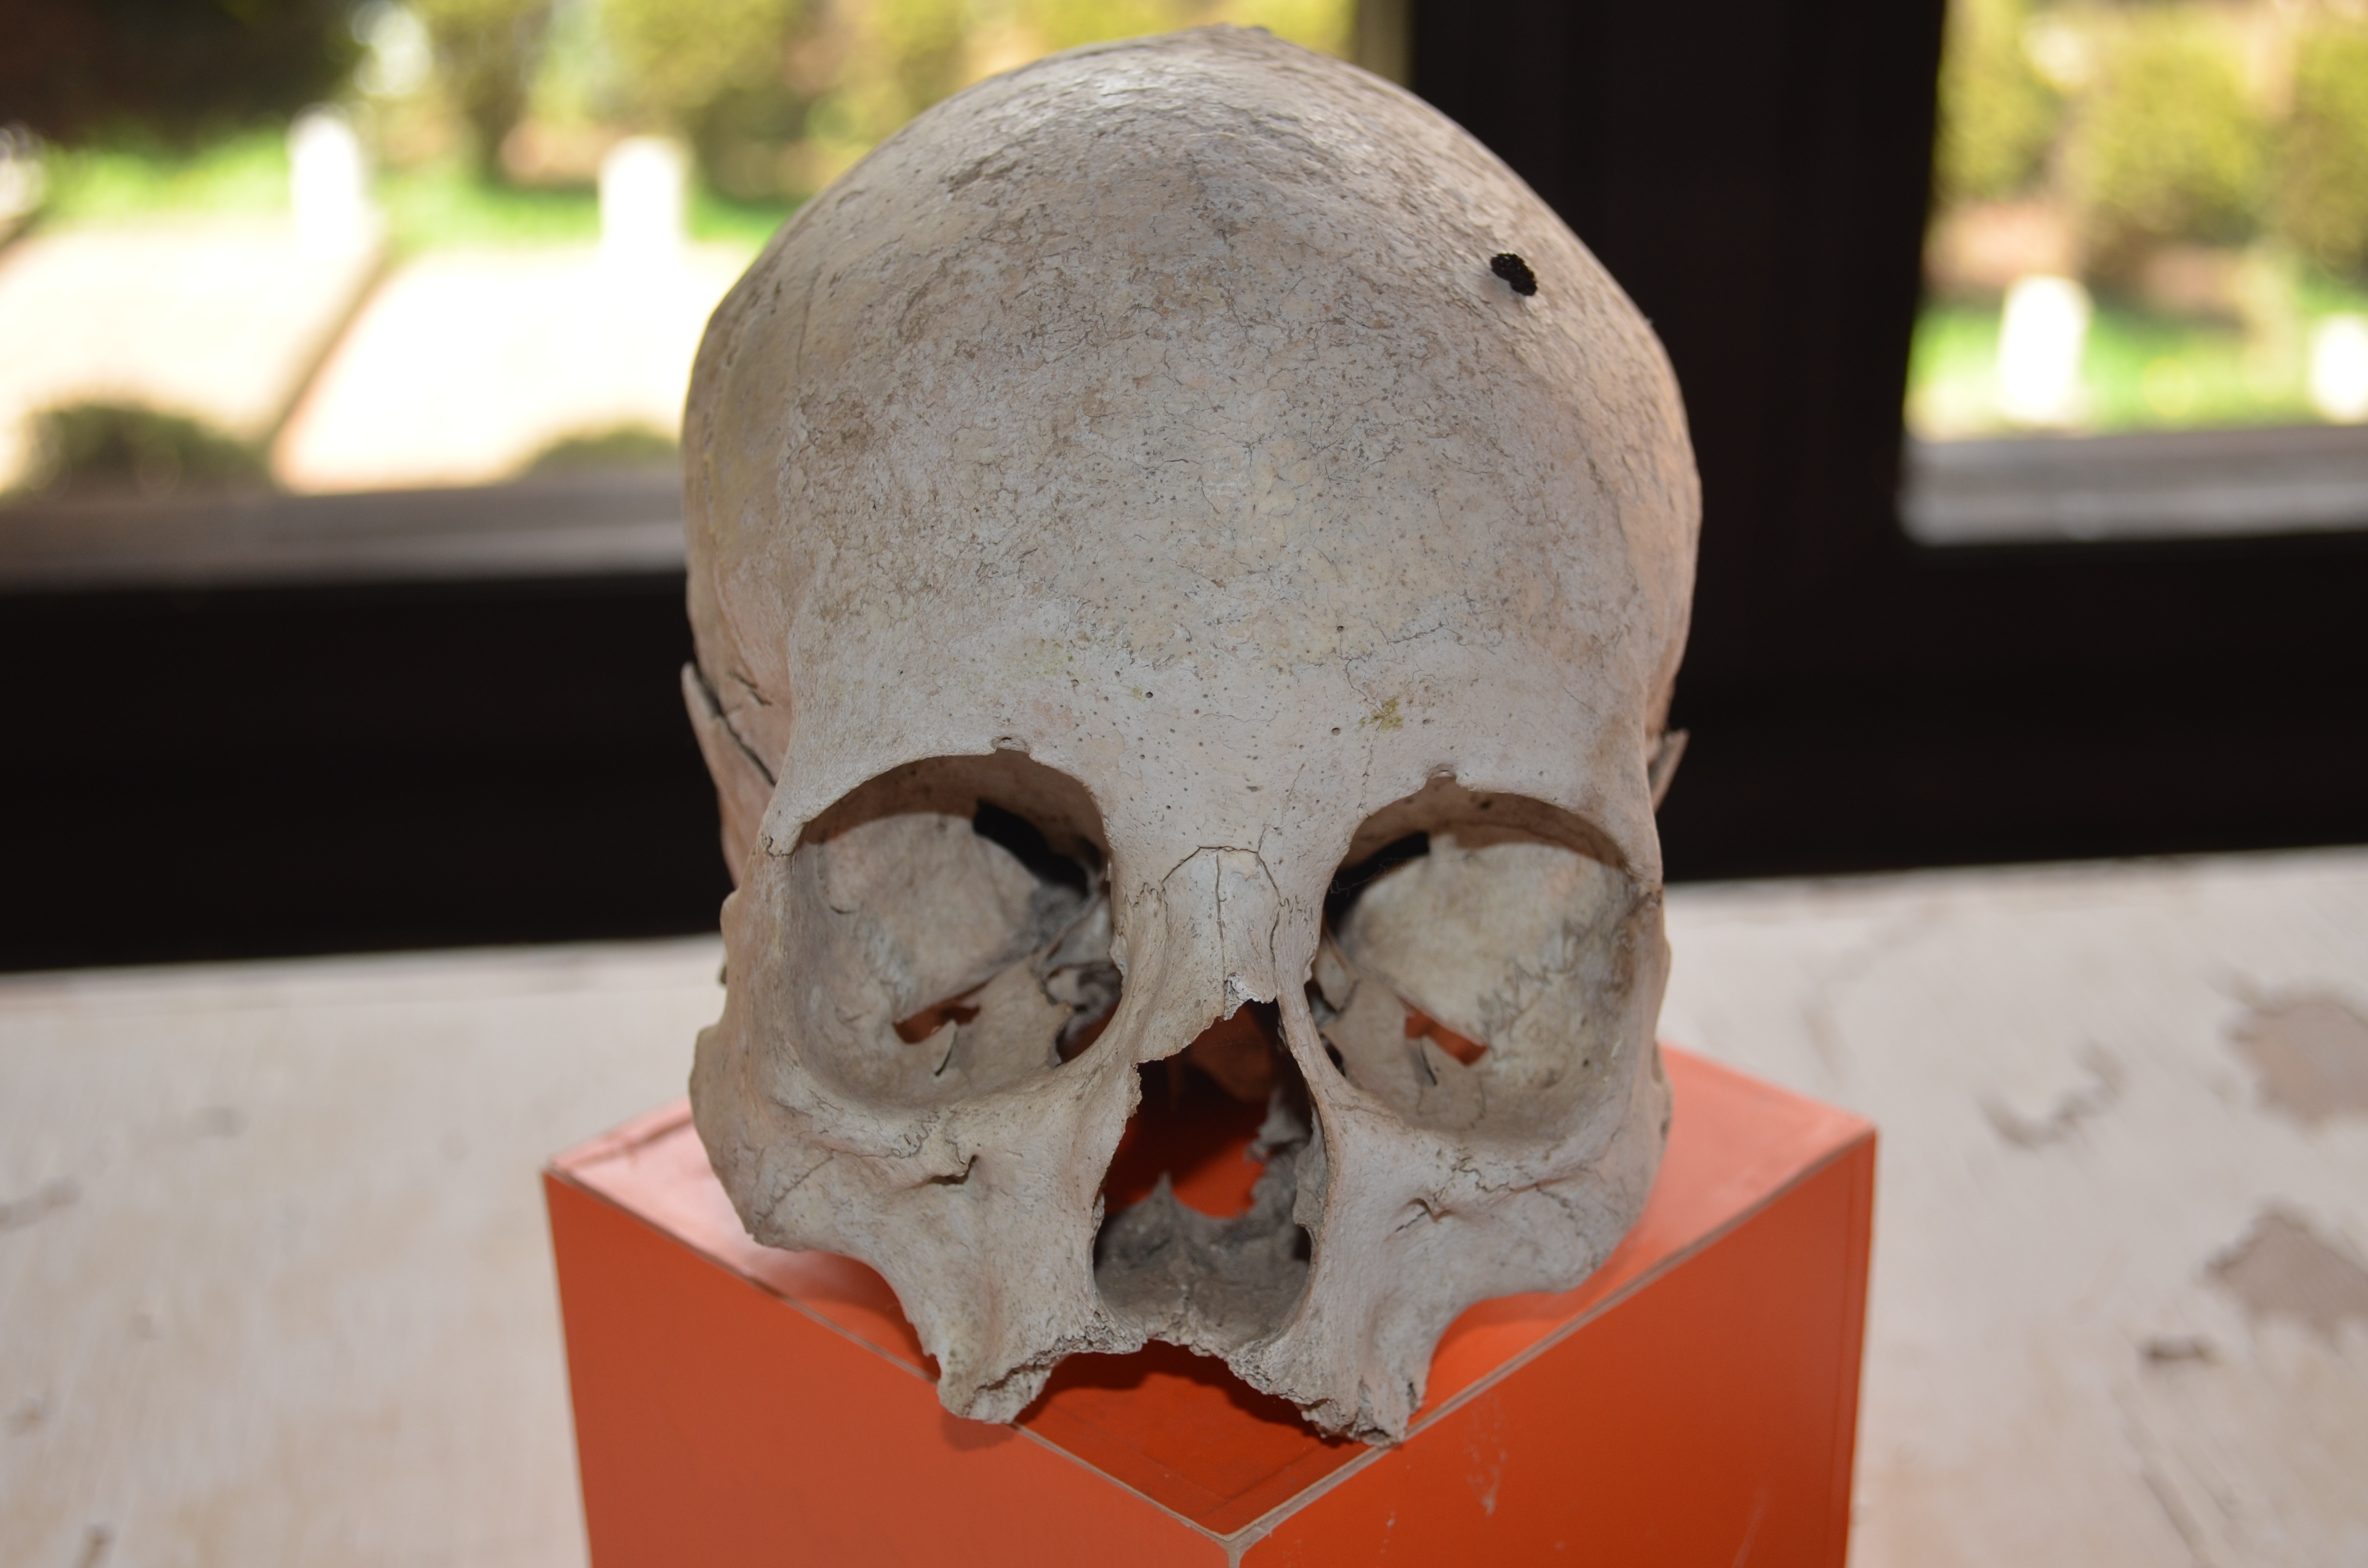
monument, statue, dead, death, skull, sculpture, art, temple, mexico, head, skeleton, bones, carving, human remains